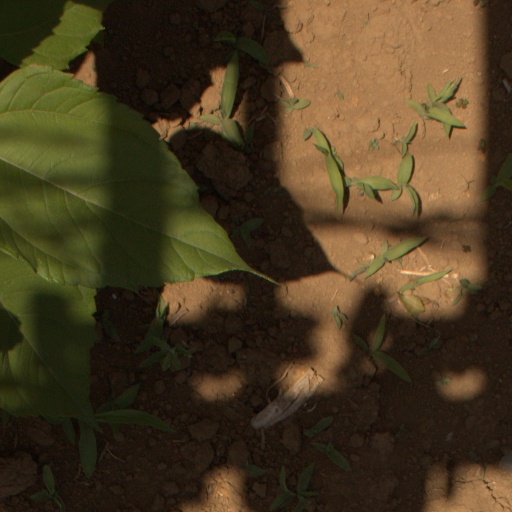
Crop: Jerusalem artichoke